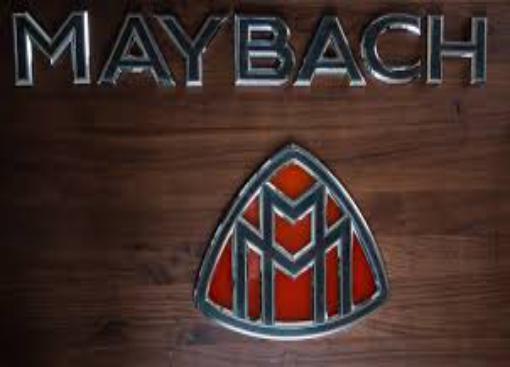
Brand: maybach-1
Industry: Transportation